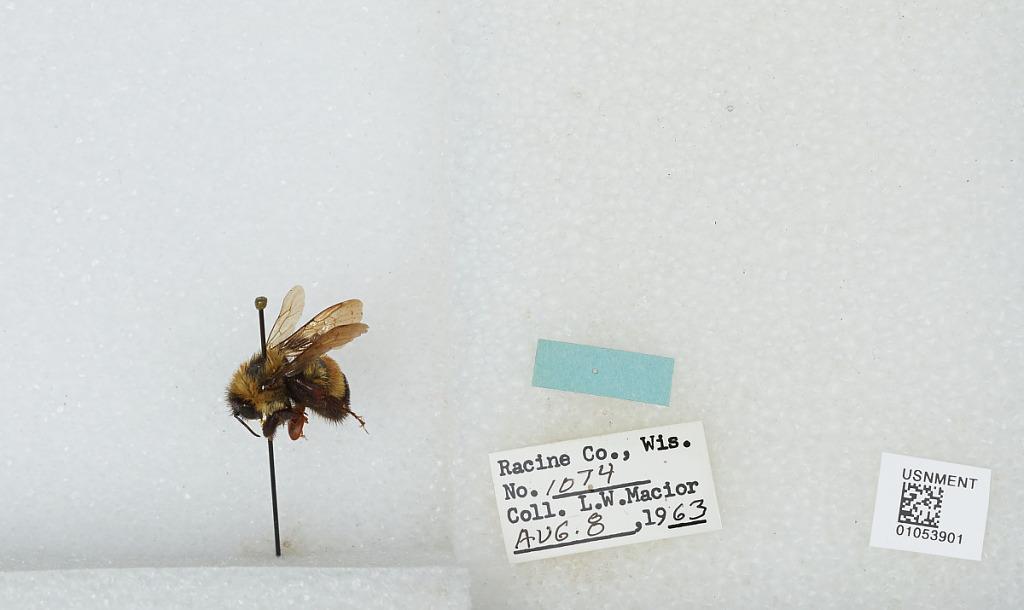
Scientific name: Bombus (Bombus) affinis Cresson
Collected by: L. Macior
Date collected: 1963-8-8
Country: United States
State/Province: Wisconsin
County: Racine
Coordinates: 42.78, -87.76